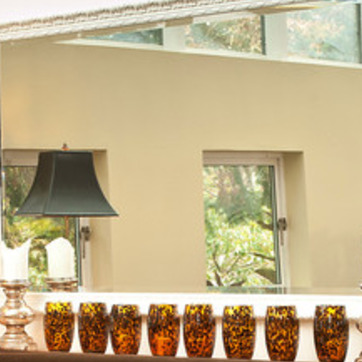
Material: mirror